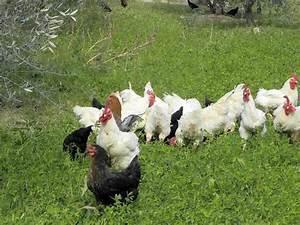
chicken